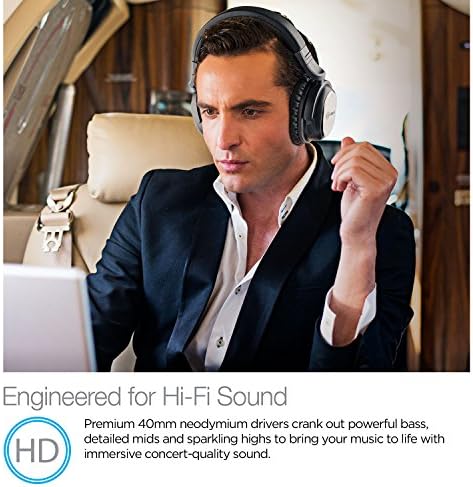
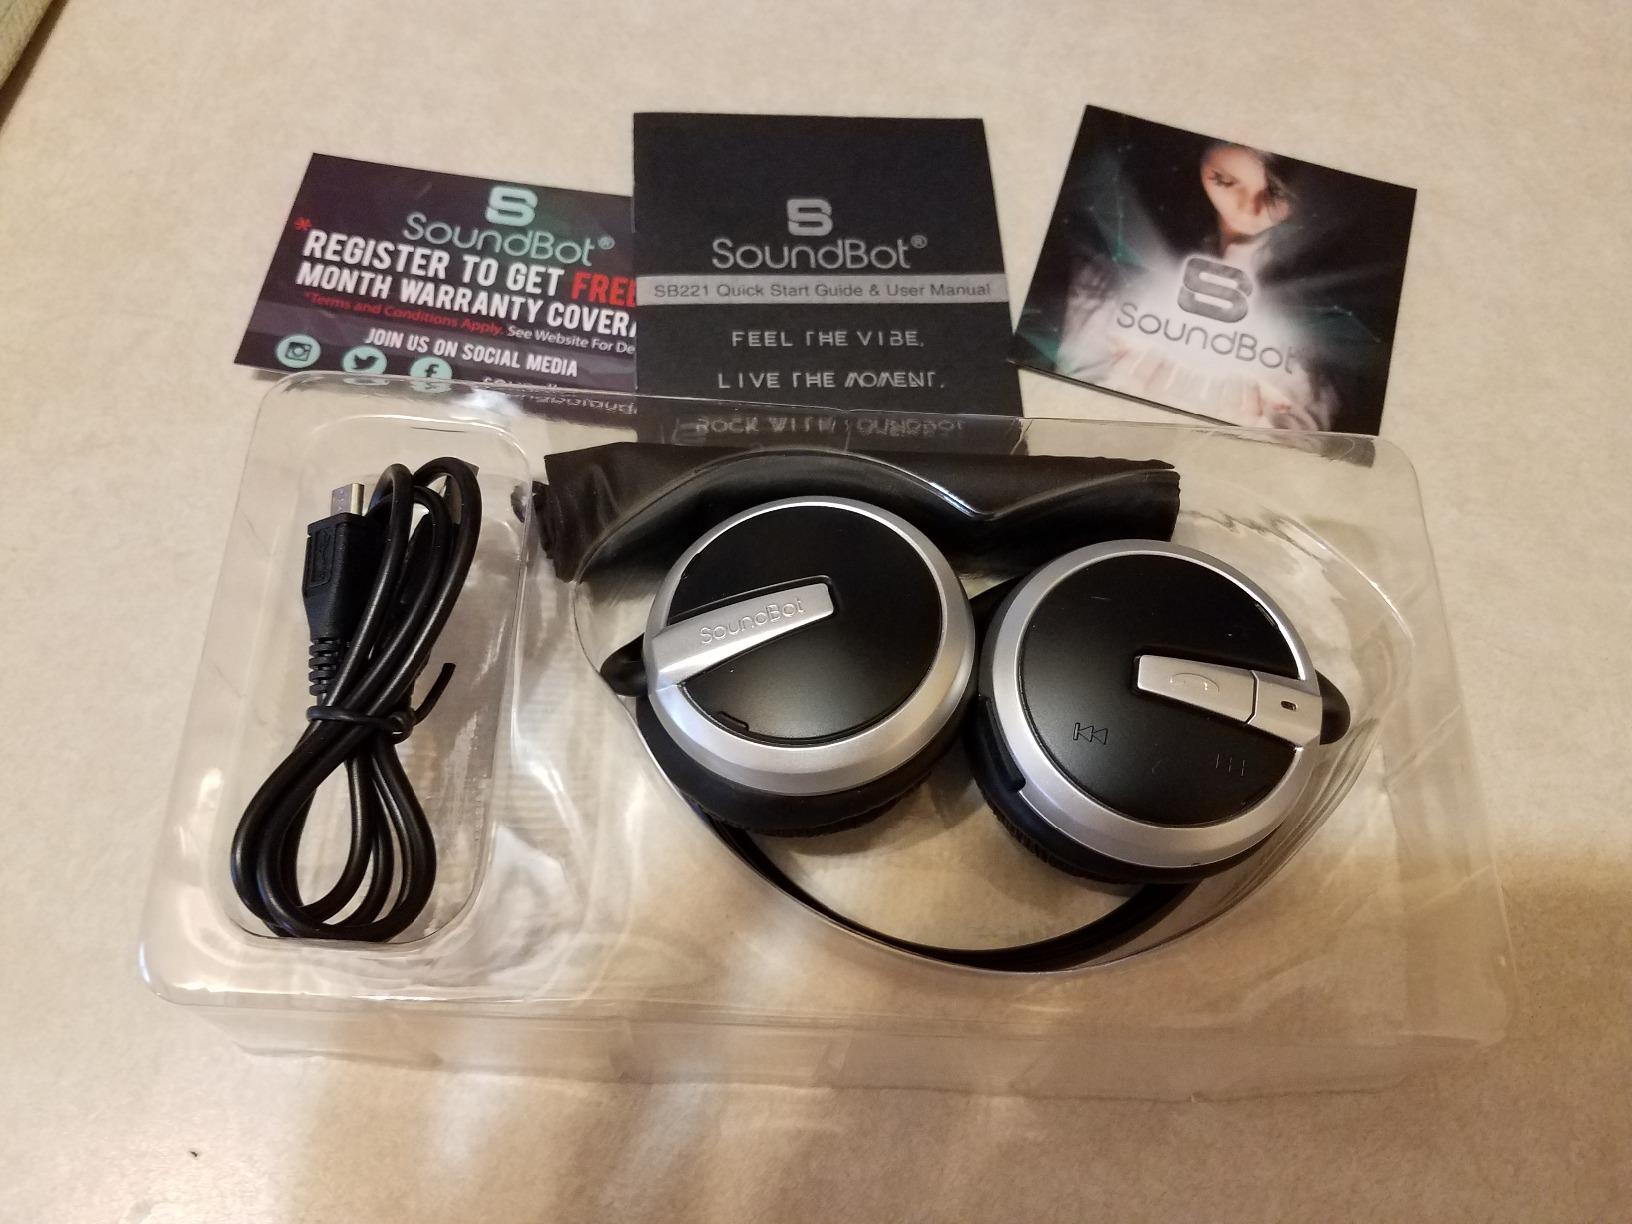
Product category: headphones
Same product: no